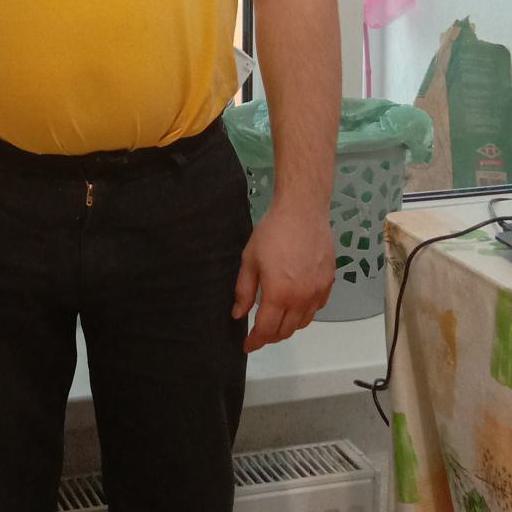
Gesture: no_gesture